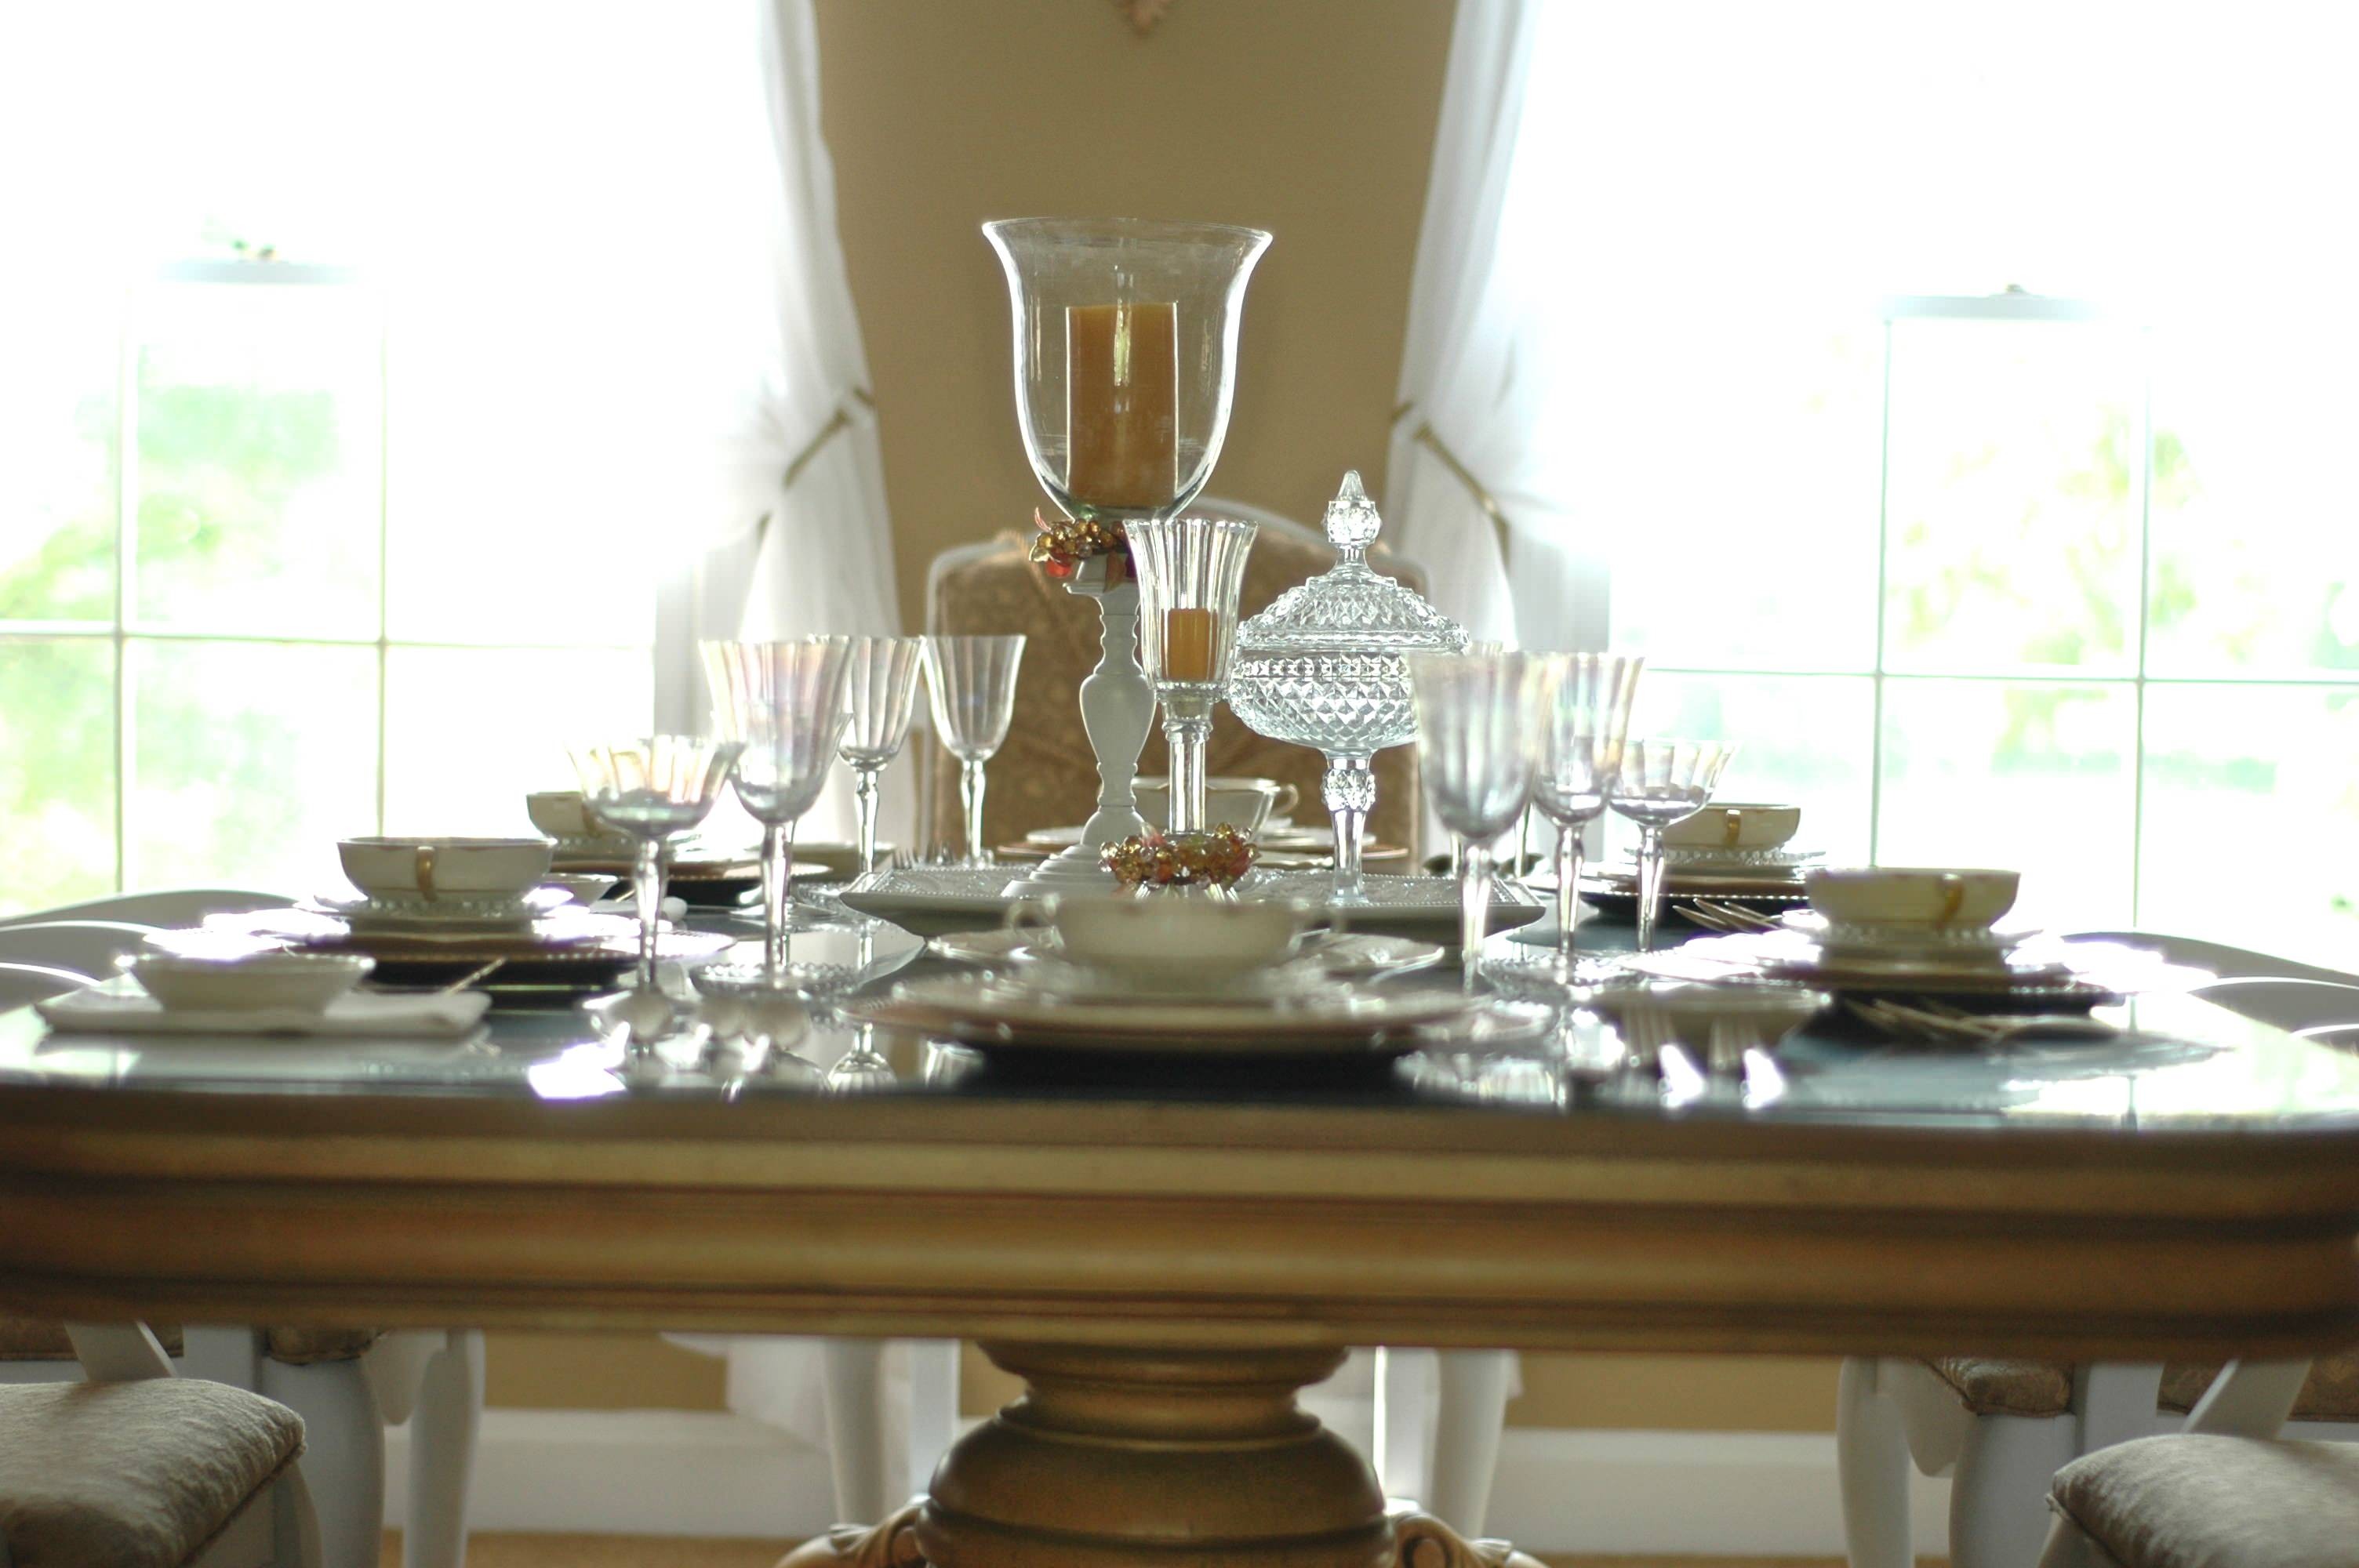
table, window, restaurant, cup, vase, dish, meal, plate, drink, living room, furniture, room, breakfast, wedding, interior design, place setting, table setting, setting, dining room, centrepiece, covered chairs